Harbin East railway station

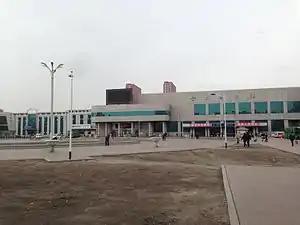

Harbin East (Haerbindong) railway station is a railway station located in Daowai District of Harbin, Heilongjiang Province, China. The construction of the station begun in December 1932 and finished in June 1934. The station was expanded in 1987 and 2002. Its former name was Sankeshu Station, and was renamed as Harbin East railway station in 1990 by then Ministry of Railways (China).